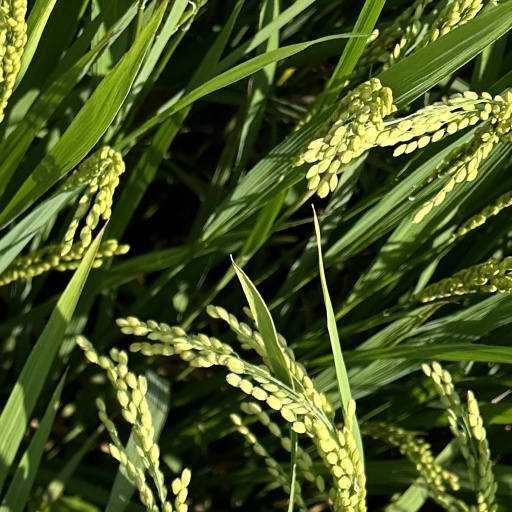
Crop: rice